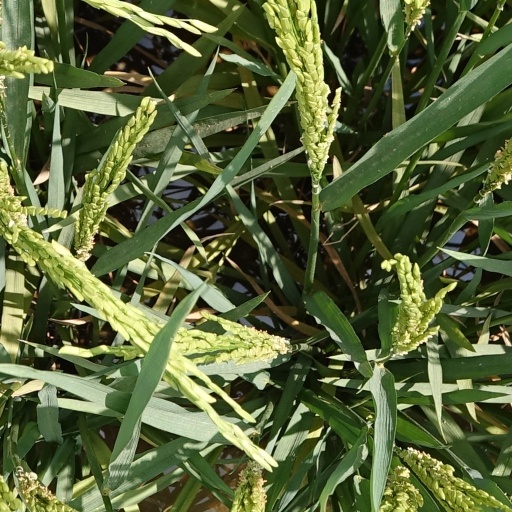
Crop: rice